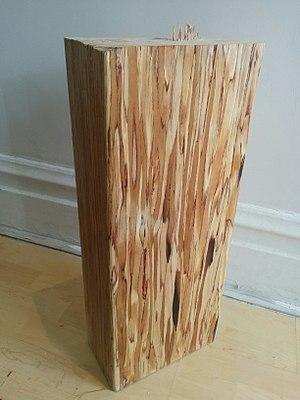
Le PSL est un matériau obtenu par collage de placages de bois disposés à fils parallèles, encollés et pressés en continu.